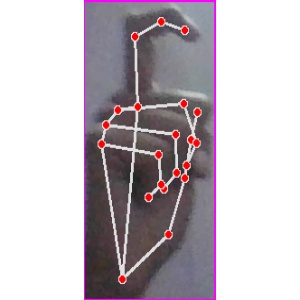
अक्षर: ट